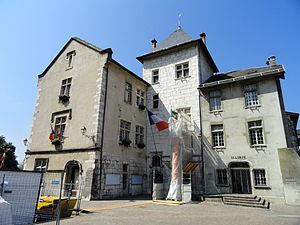
Aix-les-Bains, nommée localement Aix, est une commune, station balnéaire et thermale française, située dans le département de la Savoie en région Auvergne-Rhône-Alpes.